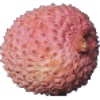
Label: lychee